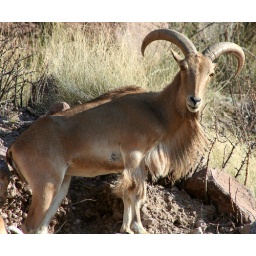
A mountain goat in Big Bend NP.